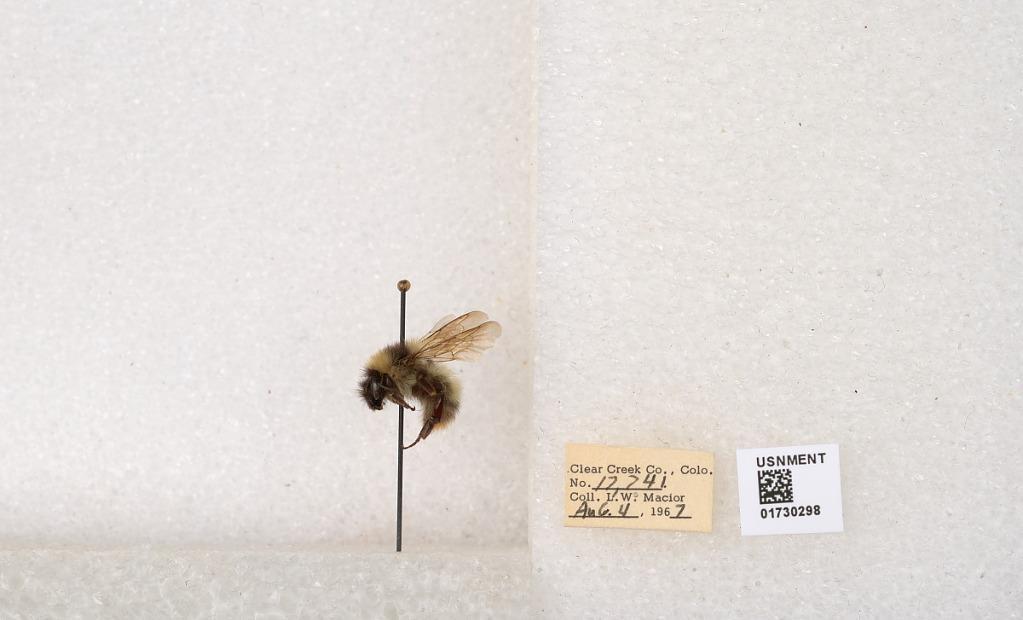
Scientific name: Bombus kirbyellus
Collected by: L. Macior
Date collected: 1967-8-4
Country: United States
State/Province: Colorado
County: Clear Creek
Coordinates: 39.6891, -105.644